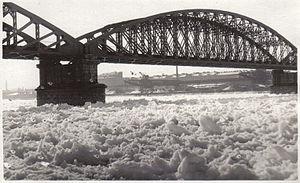
Un embâcle de glace est un amoncellement de glaçons dans un cours d'eau, pouvant former des barrages temporaires et provoquer de graves inondations lors de la débâcle.